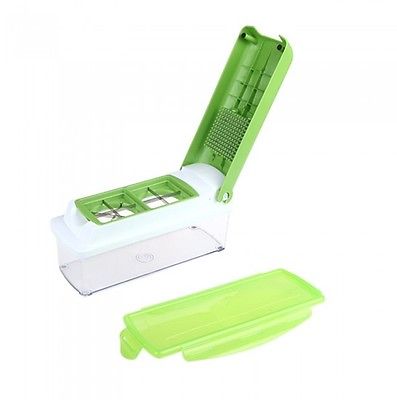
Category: toaster